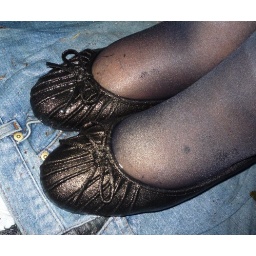
Wet an other pair of black suede shoes in rain storm, late night.